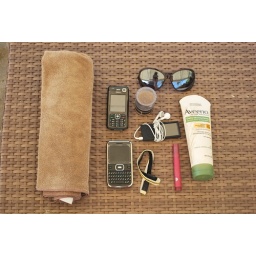
what's in Mayens beach bag